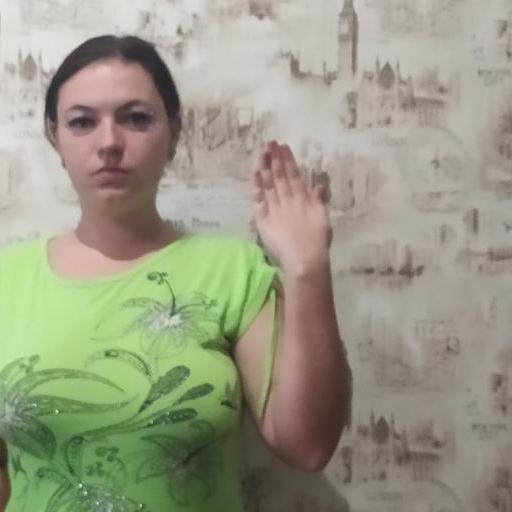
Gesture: stop_inverted